East Myne

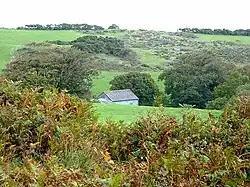
East Myne

East Myne is a univallate Iron Age hill fort enclosure in the county of Somerset, England. The hill fort is situated approximately west from the town of Minehead. The hill fort is considered to be a deserted post-medieval farmstead.